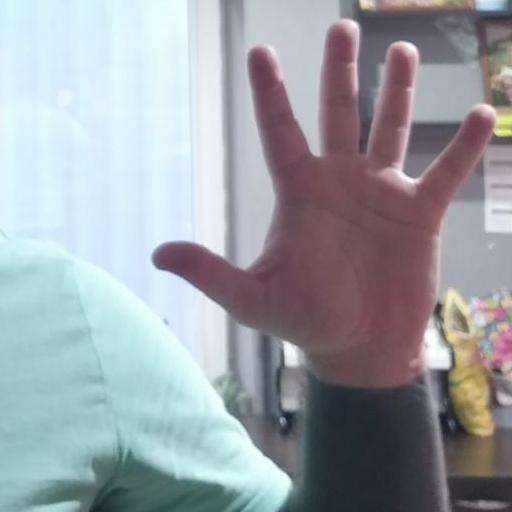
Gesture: palm